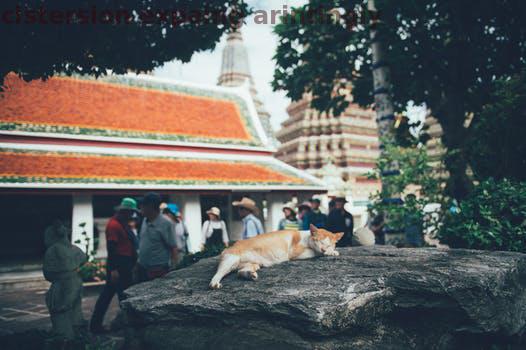
Label: Watermark